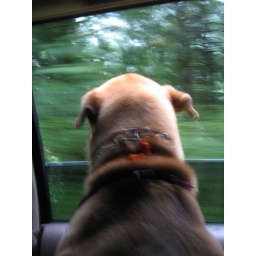
Tolley riding in the car on the way to the coast